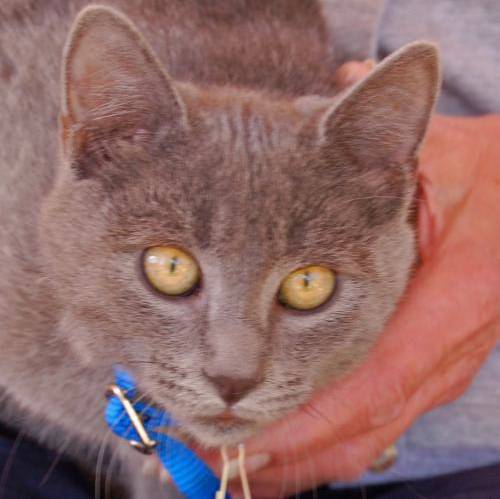
Label: cat